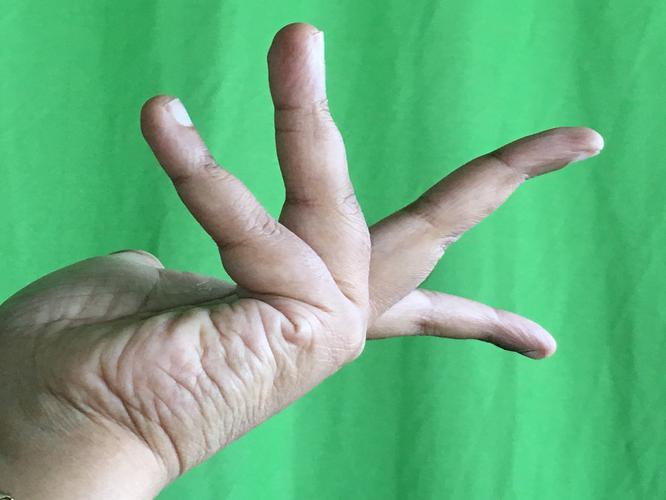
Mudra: Alapadmam
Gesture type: single_hand